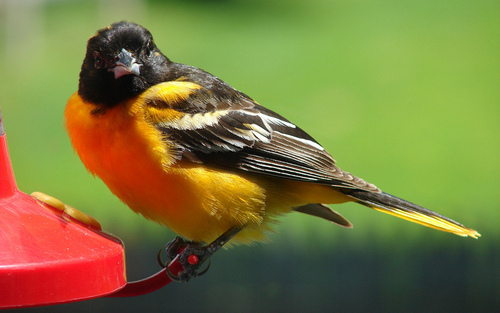
this small bird has a black head and wings with a yellow belly.
the bird has a yellow breast, black head, white beak and black and white striped wings.
this black headed bird's breast and side are orange, its layered wing feathers are white and black and brown.
this bird has a yellow belly and black head, it is also chubbier nearest the bottom area
this colorful bird has a yellow belly,black crown, yellow and black wings
this bird is yellow with black and has a very short beak.
this particular bird has a belly that is yellow and orangesmall black yellow and white bird with a short black beak and long black tarsus.
this bird has a yellow belly with a black crown and black wingbars.
this bird is black and yellow in color, and has a light colored beak.
Species: Baltimore Oriole